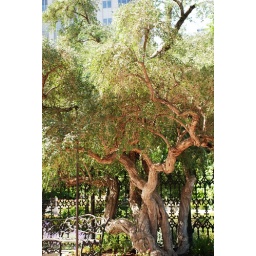
interesting tree near the fence